Élisabeth and Berthe Thuillier

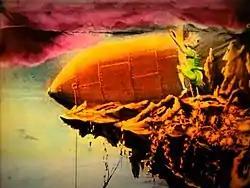
Restoration of original hand-coloured frame from Méliès' "Trip to the Moon"

The Thuilliers handled all colouring work on Méliès' films from 1897 to 1912. The studio's work on Méliès's films was international; for example, the American distribution company Selig Polyscope negotiated with Méliès to have its prints shipped to France to be coloured by the Thuilliers' workers.